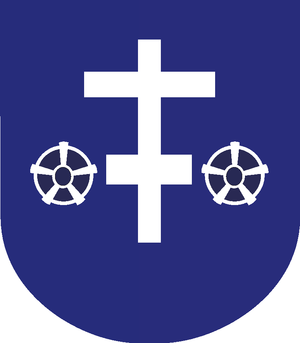
Smižany est un village de Slovaquie situé dans la région de Košice.